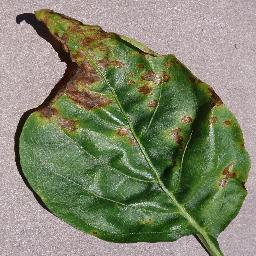
Label: Pepper,_bell___Bacterial_spot